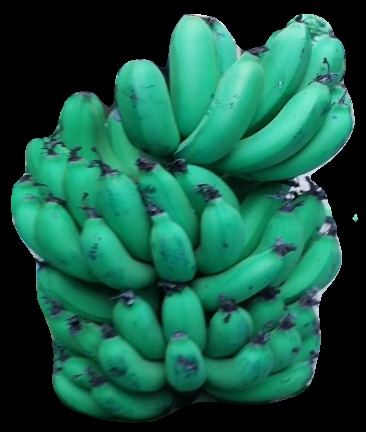
Variety: pachbale
Grade: grade2